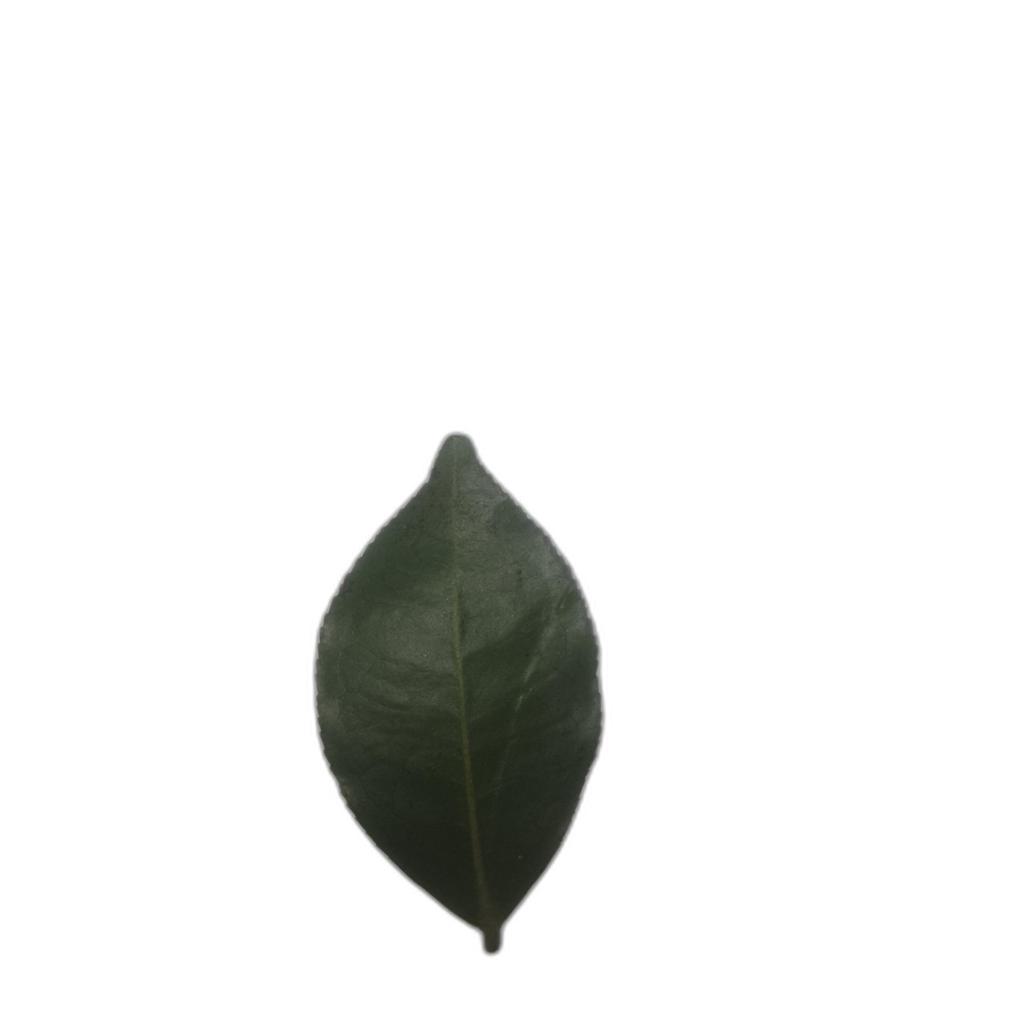
Label: Healthy